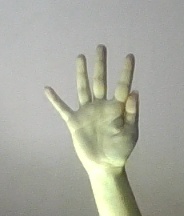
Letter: sheen